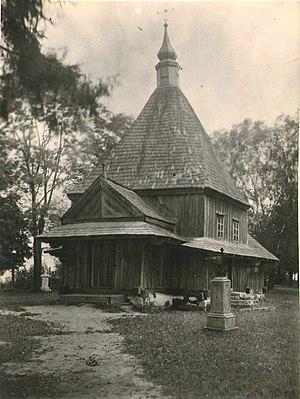
Église orthodoxe de Wereszyn (détruite en 1938) Беларуская: Праваслаўная царква ў Верешине (знішчана ў 1938) Русский: Православная церковь в с. Верешин (уничтоженная в 1938)